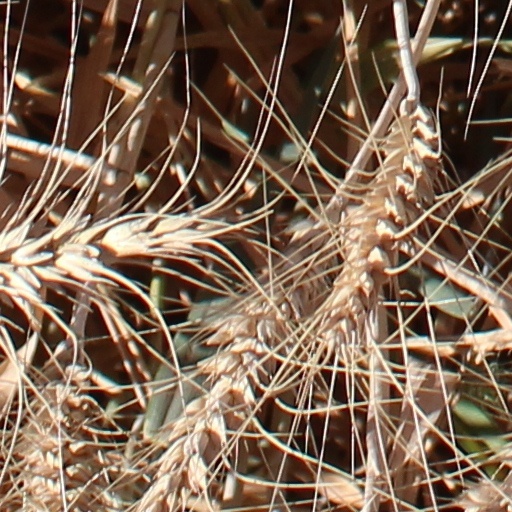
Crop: wheat